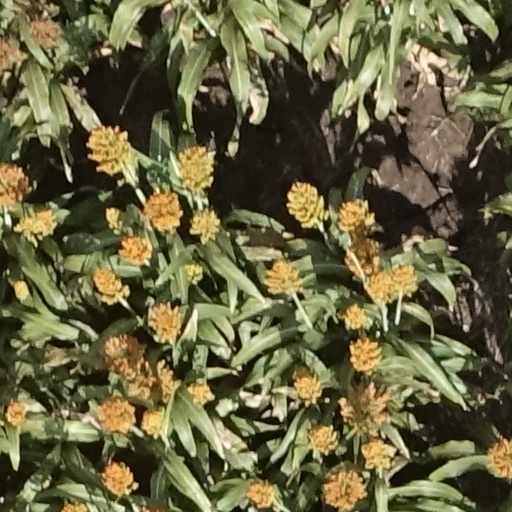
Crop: sorghum